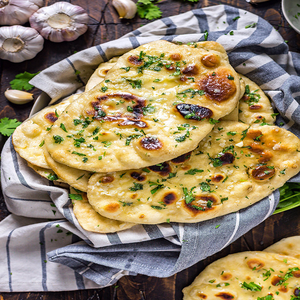
Dish: naan